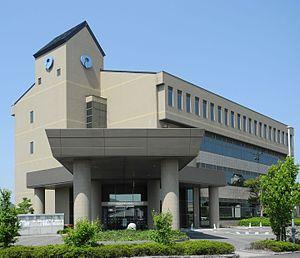
Mannō est un bourg du district de Nakatado, dans la préfecture de Kagawa, au Japon.